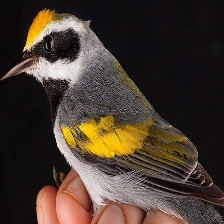
Species: GOLD WING WARBLER
Scientific name: VERMIVORA CHRYSOPTERA